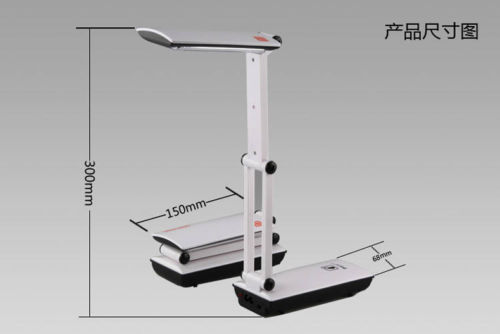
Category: lamp